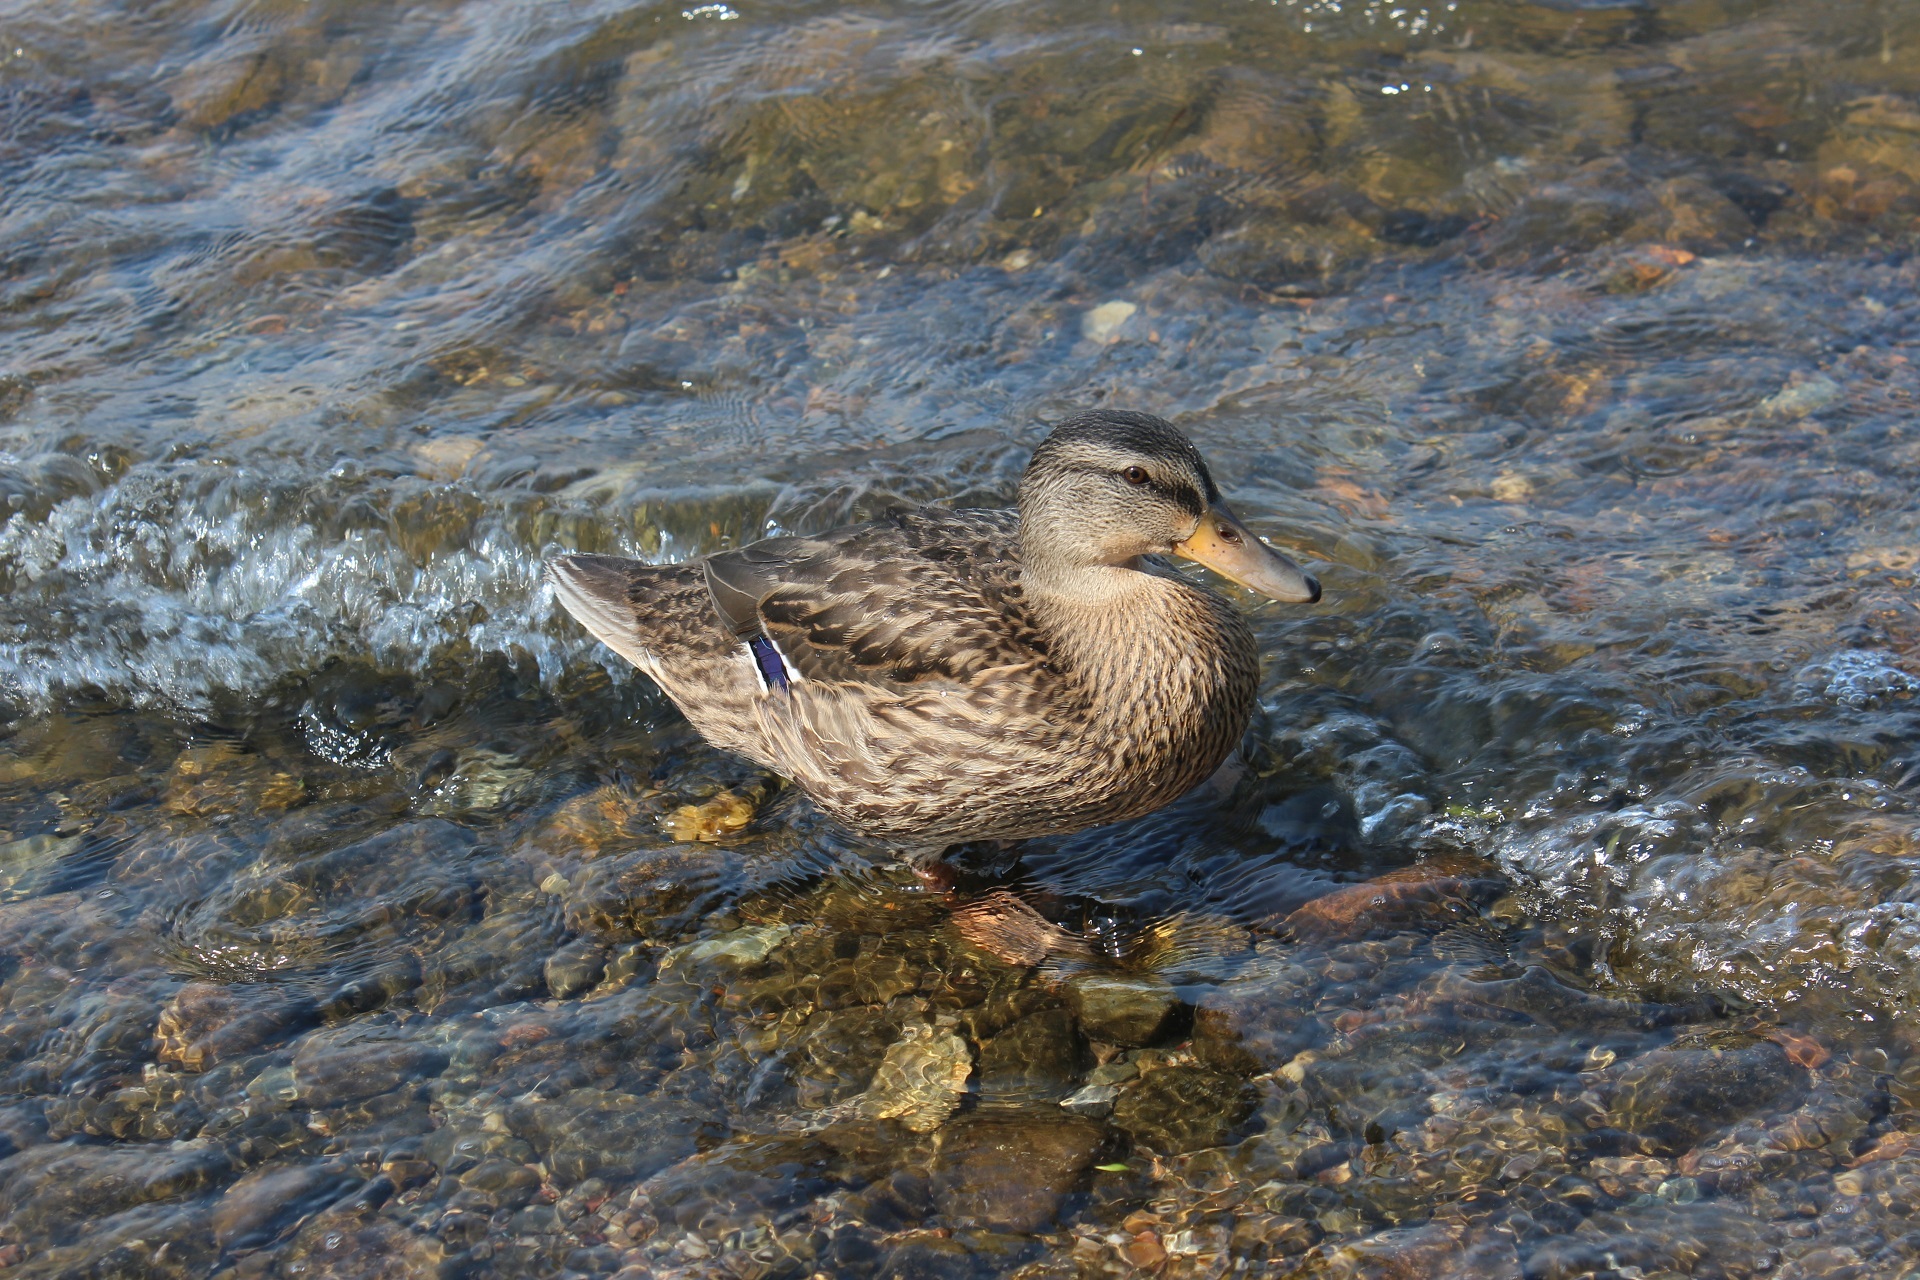
water, nature, bird, animal, wildlife, beak, fauna, duck, vertebrate, waterfowl, water bird, mallard, ducks geese and swans